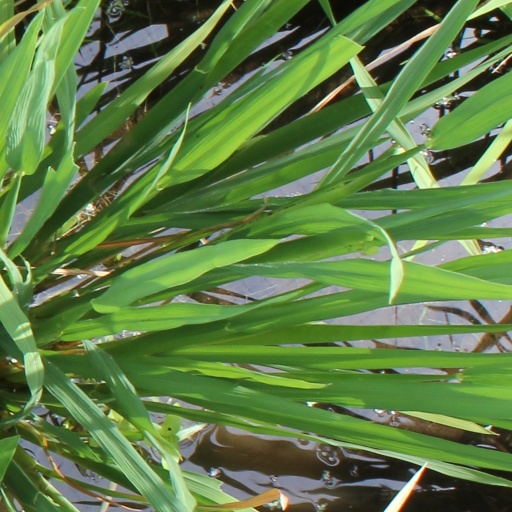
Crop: rice